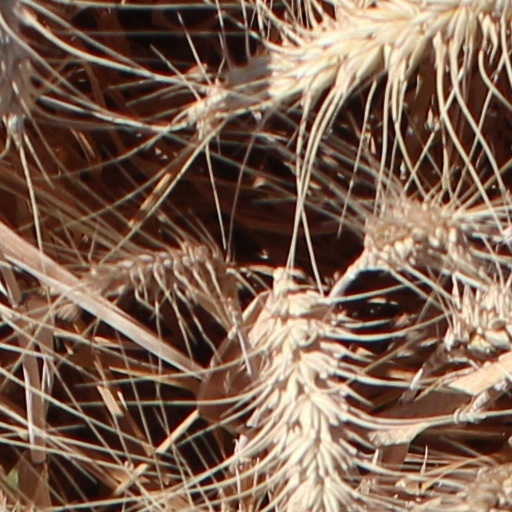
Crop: wheat